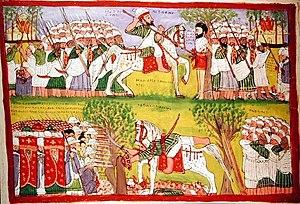
La Bataille de Wofla a eu lieu le 28 août 1542 à Ofla près du lac Ashangi à Ofla. Cette bataille opposa les forces combinées éthiopiennes et portugaises, dirigées par l'empereur Gelawdewos à l'armée somalie de l'imam Ahmed Gragne. Elle fut marquée par la mort de Christophe de Gama ainsi que d'une bonne partie du corps expéditionnaire portugais.
L'Empire éthiopien, aussi connu comme Abyssinie, est un ancien empire d'Afrique fondé autour de 1270, lorsque Yekouno Amlak a renversé Yetbarek, le dernier souverain de la dynastie Zagwés, ce qui donne lieu à la fondation de la dynastie salomonienne, à cause de son origine revendiquée du roi Salomon ; Yekuno Amlak prit alors le titre de Negus neghesti, ou « Roi des rois ».
La guerre Adal-Éthiopie fut un conflit militaire qui a opposé l'Empire éthiopien au sultanat d’Adal de 1527 à 1543. Cette guerre fut proche de s’achever par l’anéantissement de l’Empire chrétien par les troupes de l’imam Ahmed ibn Ibrihim al-Ghazi qui convertissaient à l'islam les populations conquises. Les deux parties étaient soutenues chacune par une grande puissance : le sultanat d’Adal par l'Empire ottoman et les Éthiopiens par le royaume du Portugal. Le rôle de ce pays chrétien européen représenté par Cristovao de Gama fut décisif puisque l’Empire éthiopien remportera le conflit en 1543. Toutefois, cette guerre sera coûteuse et va permettre aux peuples oromos de migrer massivement et de s’installer définitivement en Éthiopie dans les territoires qu’ils habitent aujourd’hui. Selon plusieurs historiens, cette guerre est à l’origine de l’hostilité entre la Somalie et l’Éthiopie.